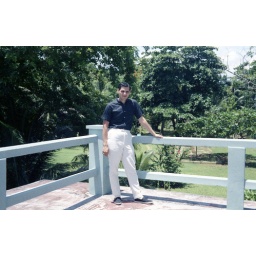
Dad standing by a fence